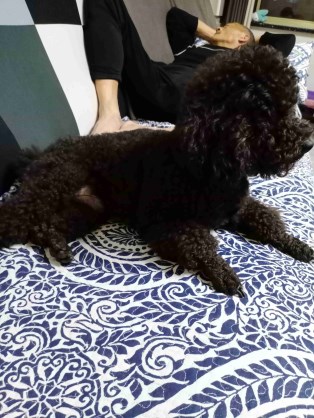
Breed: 7449-n000128-teddy